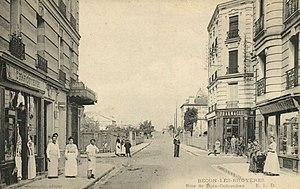
Asnières.Bécon-les-Bruyères.Rue de Bois-Colombes
La rue de Bois-Colombes est une voie de communication située à Courbevoie.